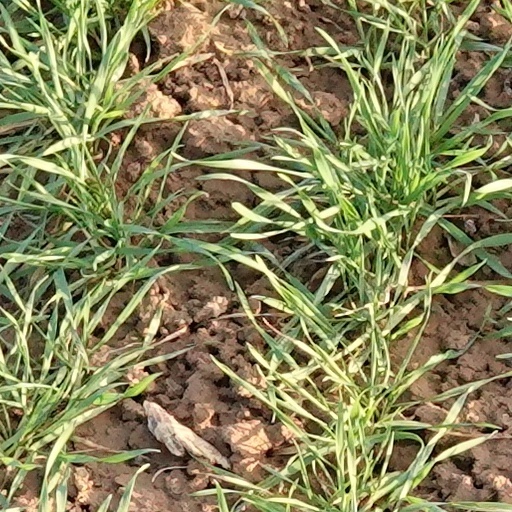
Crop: wheat